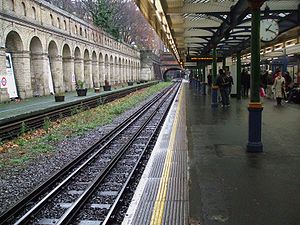
South Kensington Station / Historie / Afgravningsstation
Spor 2 for østgående District og Circle line-tog, med det ubenyttede spor synligt til venstre.
South Kensington Station er en London Underground-station i Kensington, Vestlondon. Den betjenes af District, Circle og Piccadilly lines. På District og Circle lines ligger stationen mellem Gloucester Road og Sloane Square, og på Piccadilly line ligger den mellem Gloucester Road og Knightsbridge. Den ligger i takstzone 1. Den primære stationsindgang er beliggende i krydset mellem Old Brompton Road, Thurloe Place, Harrington Road, Onslow Place og Pelham Street. Der er en mindre indgang beliggende på Exhibition Road, hvorfra der er adgang til Natural History Museum, Science Museum og Victoria and Albert Museum gennem en gangtunnel. I nærheden ligger også Royal Albert Hall, Imperial College London, Royal College of Music, Goethe-instituttets London-afdeling og Ismaili Centre.